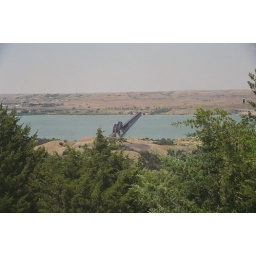
train bridge over missouri river